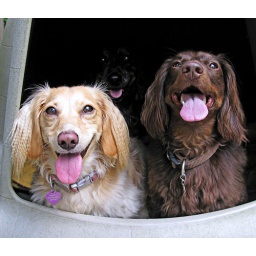
3 dogs in the dog house